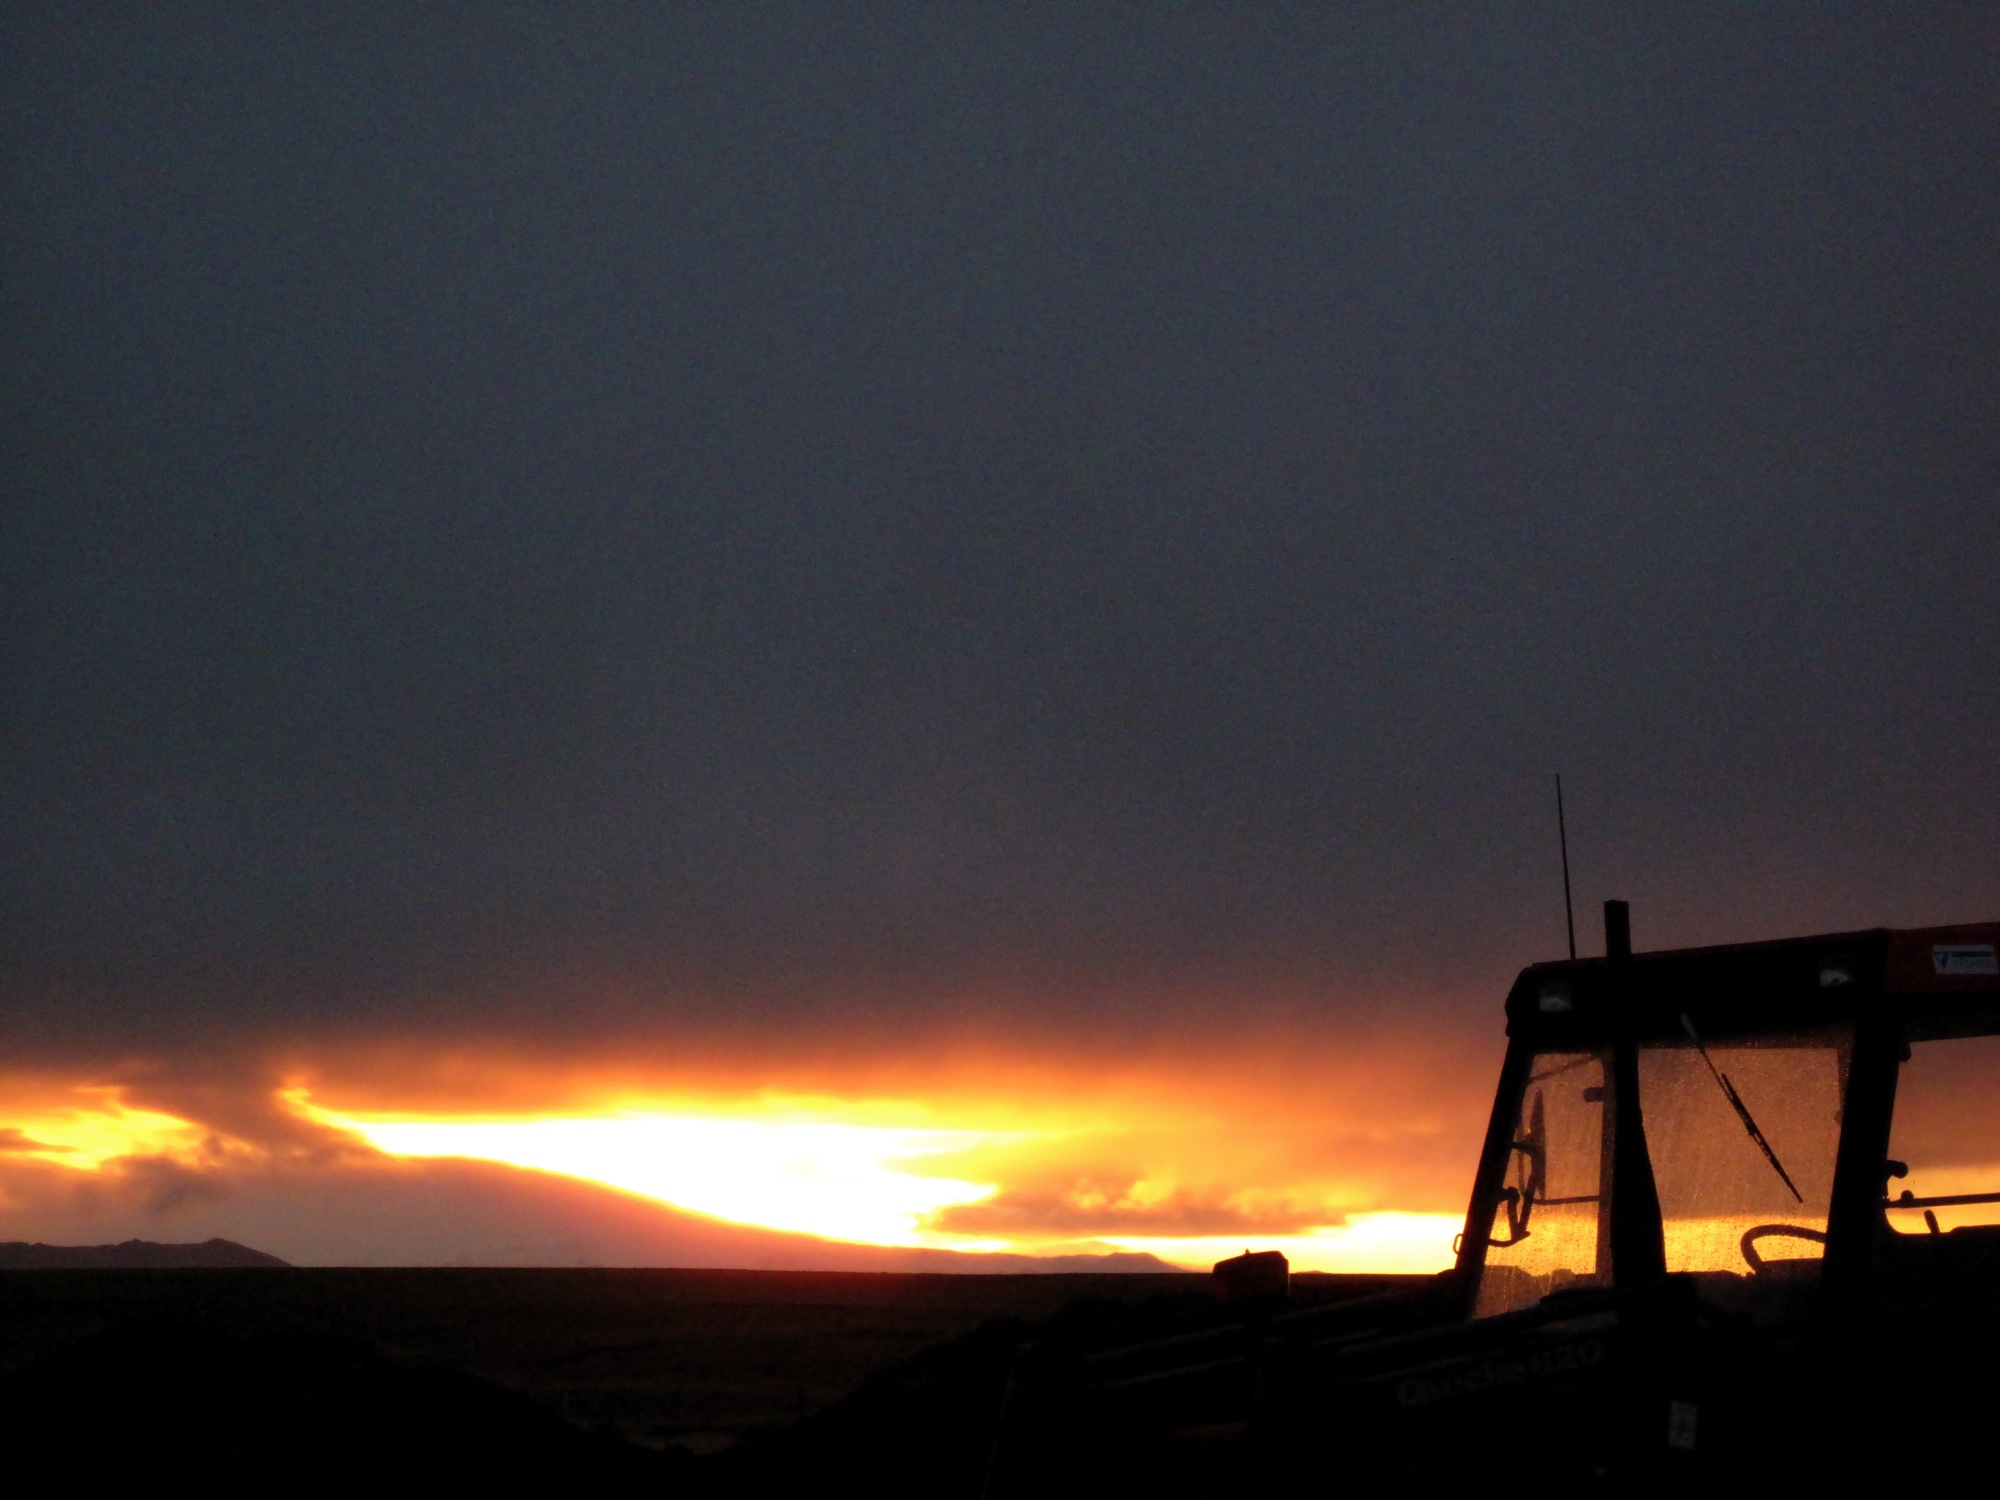
horizon, cloud, sky, sunrise, sunset, night, morning, dawn, atmosphere, dusk, evening, iceland, skinnhufa, afterglow